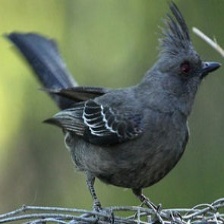
Species: PHAINOPEPLA
Scientific name: PHAINOPEPLA NITENS